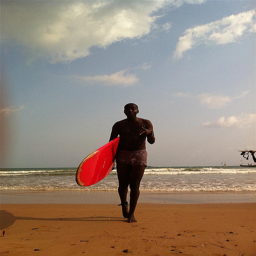
a person on a beach holding a surf board
A man on a beach with a surfboard.
Guy holding a surf board walking out of the water on the beach.
A man with a surf board walking back from the ocean.
A man walk away from the ocean while holding onto a red surfboard